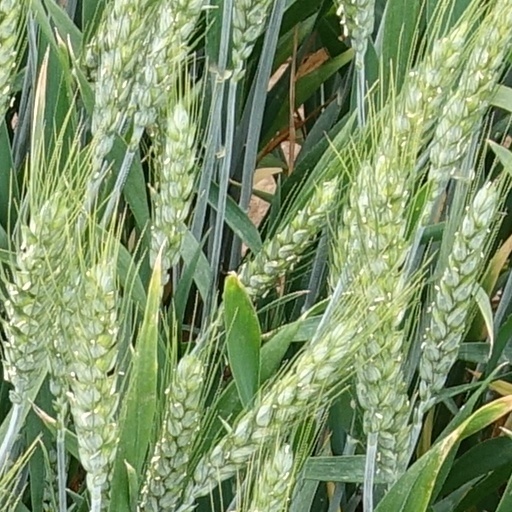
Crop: wheat